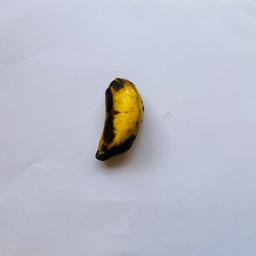
Banana variety: Sabri Kola